Shonkhonil Karagar (film)

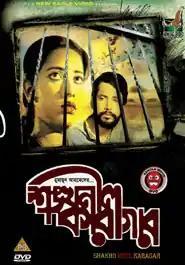

Shonkhonil Karagar is a 1992 Bangladeshi Bengali-language film directed by Mustafizur Rahman. This film is based on the novel of prominent Bangladeshi writer Humayun Ahmed.